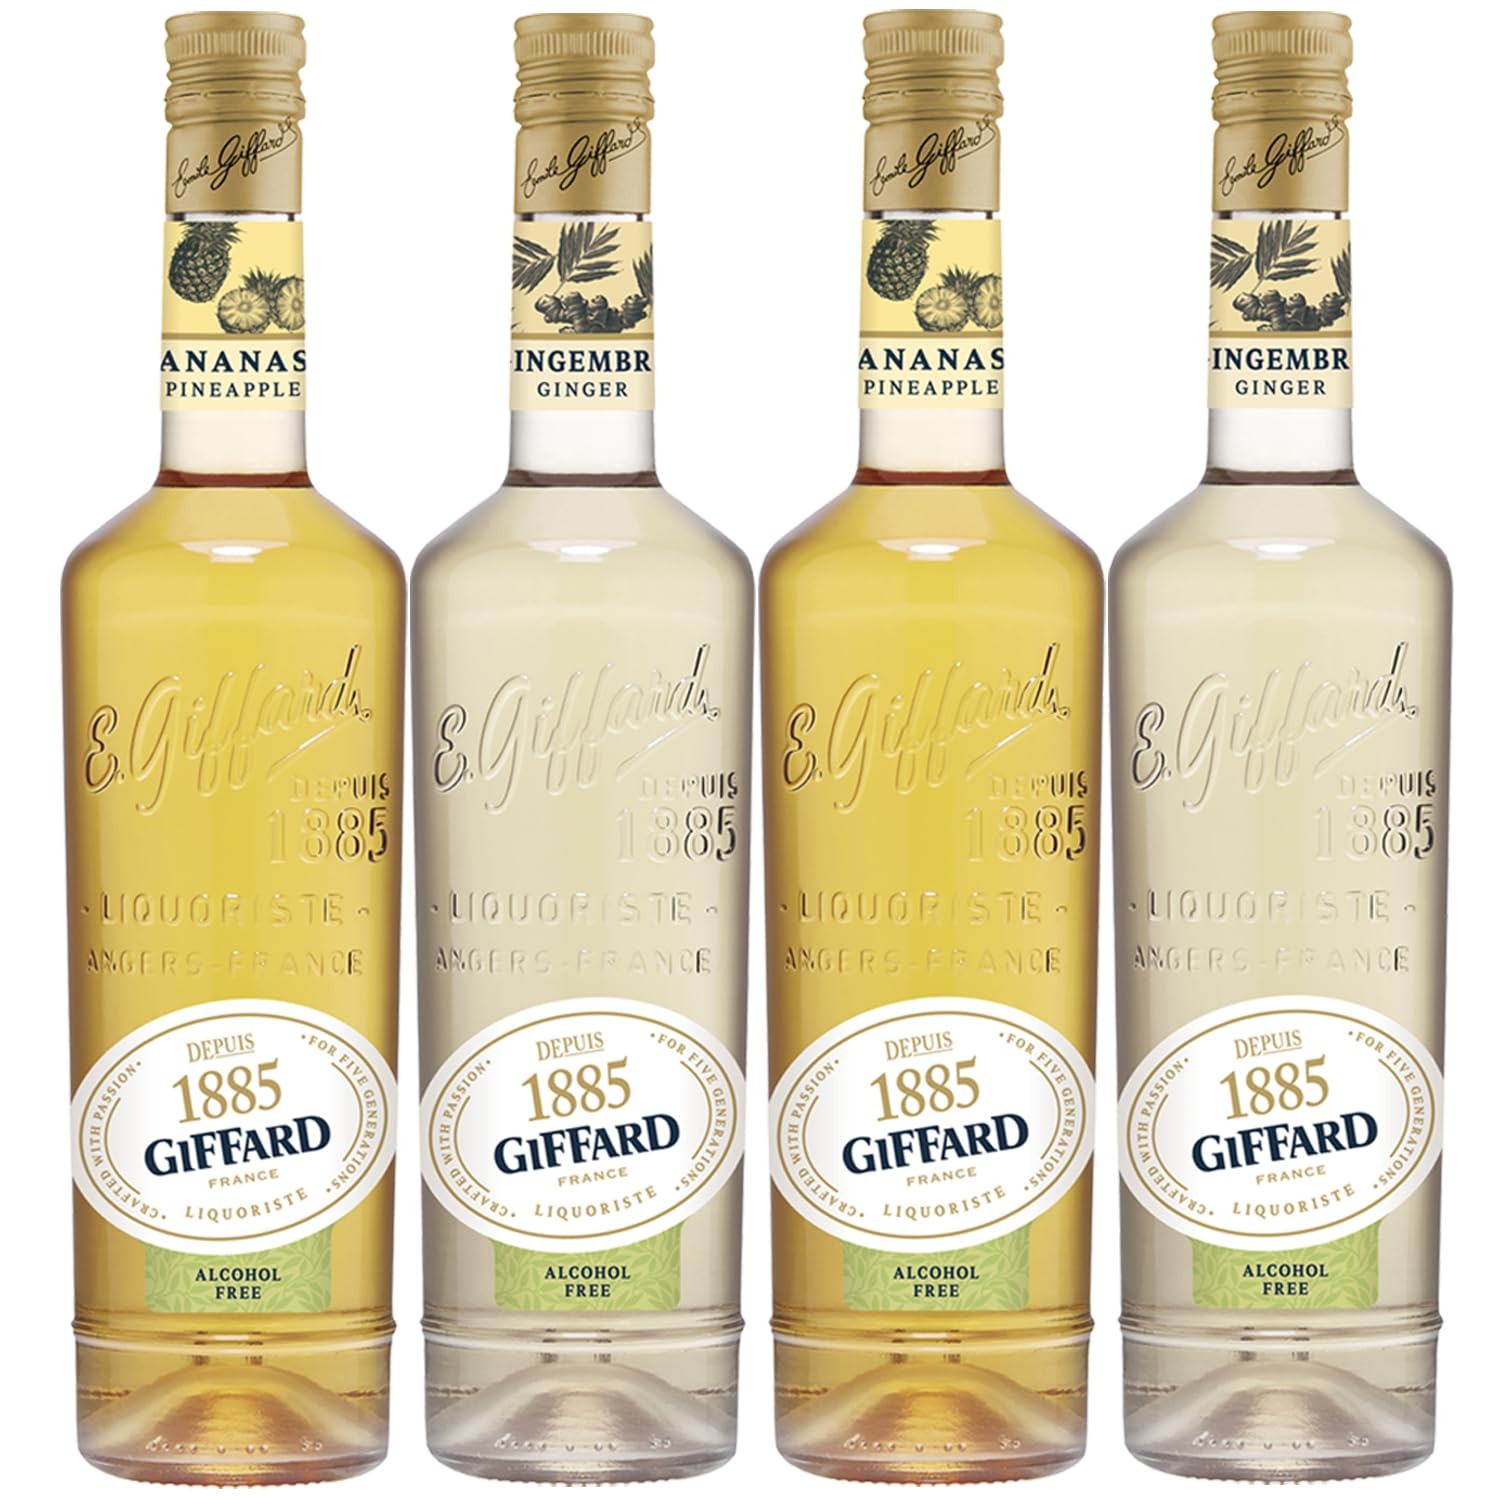
Item Name: Giffard Depuis 1885 Pineapple and Ginger Alcohol-Free Liqueur 4 Pack - Made in France, 700ml Bottles, Perfect for Spritzers, Mixed Drinks
Bullet Point 1: Ginger: GIFFARD Ginger Alcohol Free is made from a maceration of ginger roots in white wine vinegar. Warm, lemony, pungent, bitter and earthy notes with a hint of lemongrass.
Bullet Point 2: Pineapple: GIFFARD Pineapple Alcohol Free is made from a maceration of fresh pineapples reinforced by a candied pineapple infusion in white wine vinegar. Mixture of candied, buttered and caramelized fruit notes.
Bullet Point 3: Giffard unveils a new line inspired by their liqueur expertise, employing the shrub technique to macerate fruits and plants in wine vinegar.
Bullet Point 4: The result is a range of alcohol-free products with exceptional aromatic complexity and reduced sugar content, highlighting their intense flavors.
Bullet Point 5: With a dedication to sourcing the finest ingredients, Giffard emphasizes quality in their Alcohol-Free range, offering a sensory experience characterized by complexity and mouthfeel.
Bullet Point 6: Giffard's Alcohol-Free line presents an opportunity to recreate beloved cocktails like the Sex on the Beach and Mai Tai without the need for alcohol.
Bullet Point 7: By offering non-alcoholic alternatives, Giffard enables cocktail enthusiasts to savor the same flavor depth and complexity in their favorite drinks, minus the alcohol content.
Bullet Point 8: Includes (4) 700ml Bottles, Phone and tablet holder and tasting notes/recipes.
Value: 122.63
Unit: Fl Oz

Price: 169.98